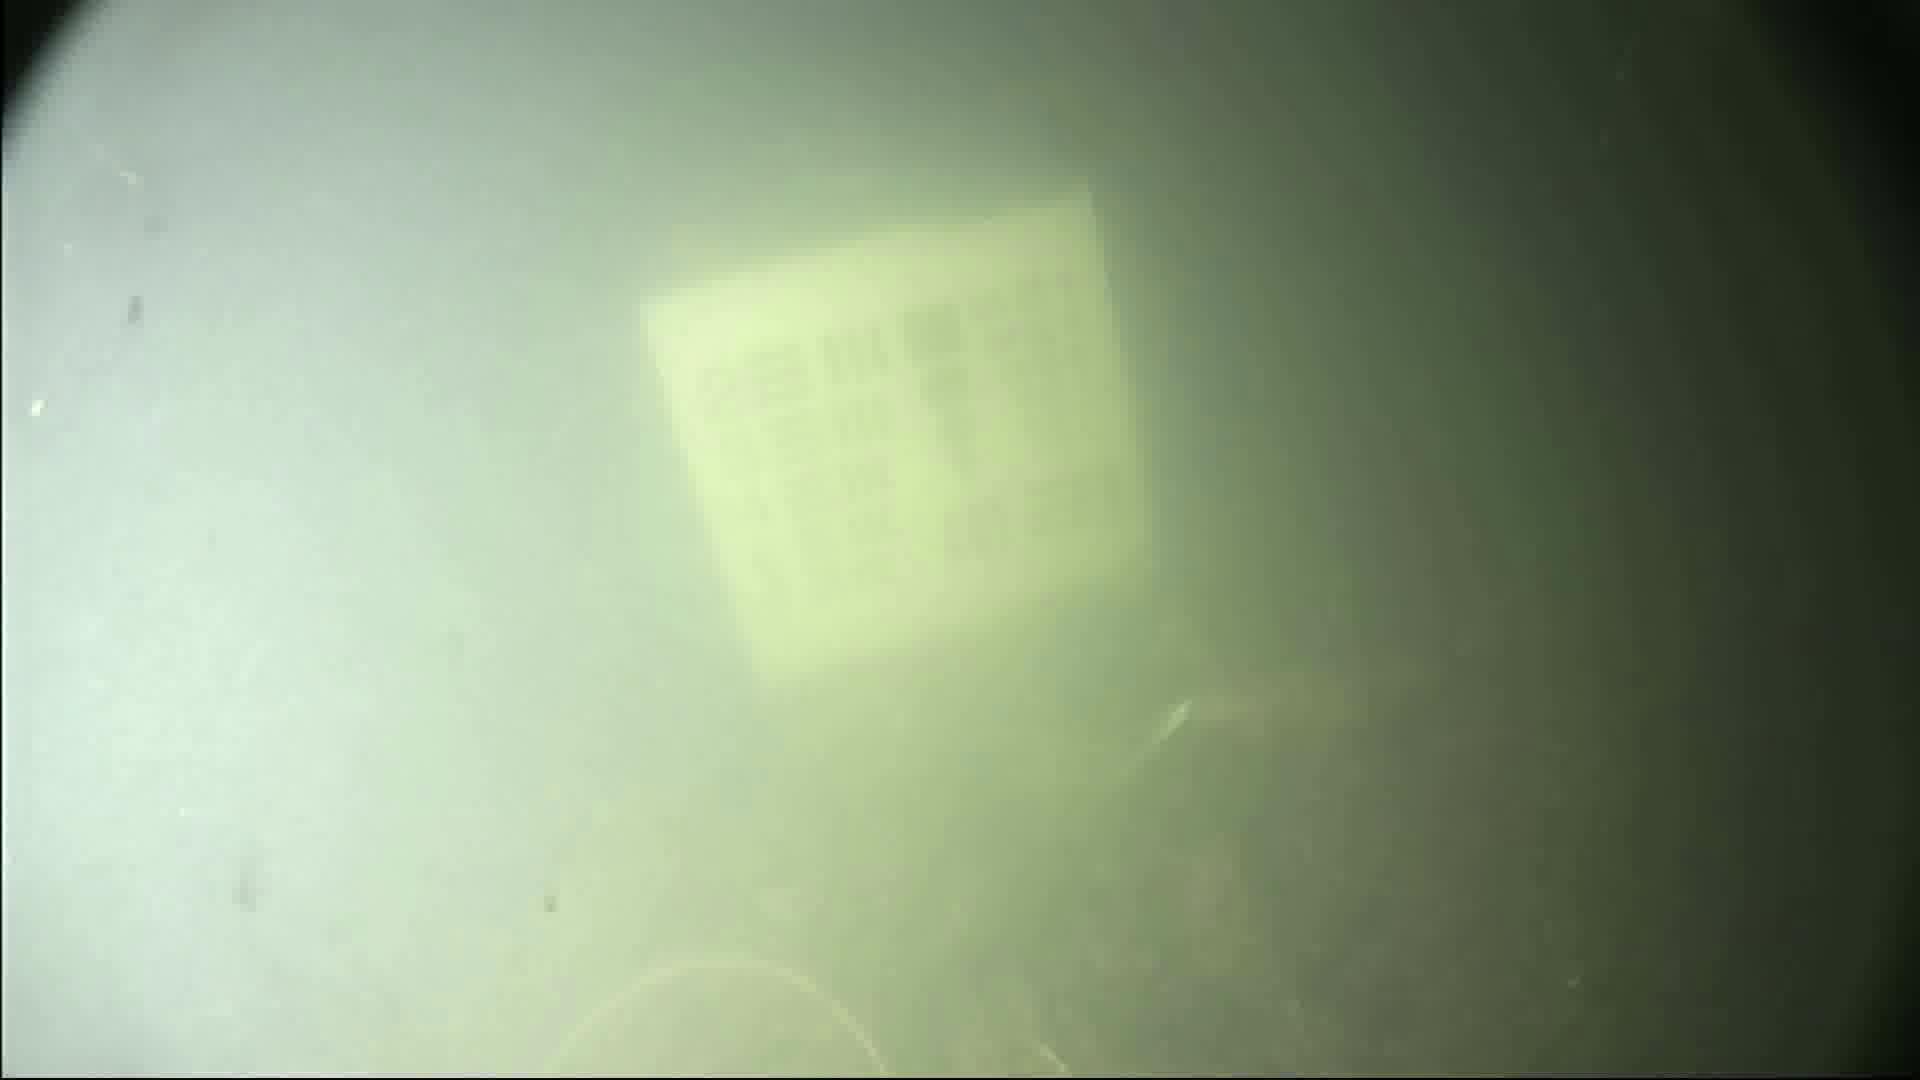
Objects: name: small_fish